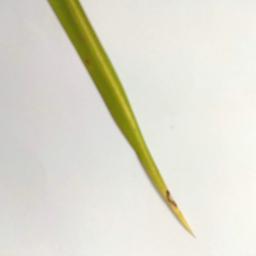
Label: Rice___Leaf_Blast